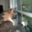
Label: cat